Ottery Mine

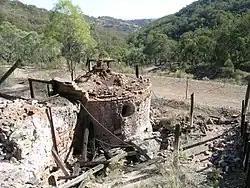

Ottery Mine is a heritage-listed former mine located 8 km north-east of Emmaville, Glen Innes Severn, New South Wales, Australia. It was built from 1882 to 1939. The property is owned by the New South Wales Department of Primary Industries. It was added to the New South Wales State Heritage Register on 2 April 1999.